Iochroma arborescens

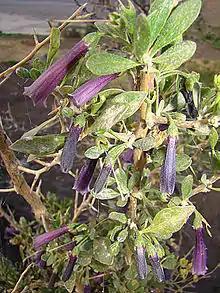
"Dunalia spinosa", wild plant, growing near the town of Chachas in southern Peru (The plant now known as "Acnistus arborescens" has, in the past, been assigned to the closely related genus "Dunalia" – among many other genera.)

The case of "Acnistus arborescens" is remarkable, considering the vicissitudes of its long and varied taxonomic history; it has received 29 botanical names with 17 different epithets associated to 6 generic names.- Armando Hunziker